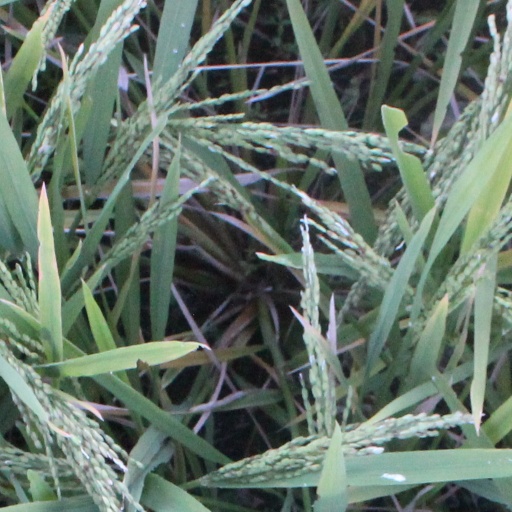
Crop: rice